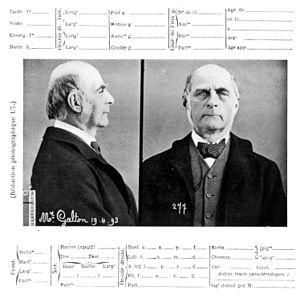
Alphonse Bertillon, né à Paris le 22 avril 1853 et mort à Paris le 13 février 1914, est un criminologue français. Il est le fondateur, en 1882, du premier laboratoire de police d'identification criminelle et le créateur de l'anthropométrie judiciaire, appelée « système Bertillon » ou « bertillonnage », un système d'identification rapidement adopté dans toute l'Europe, puis aux États-Unis, et utilisé en France jusqu'en 1970.